Novorossiya

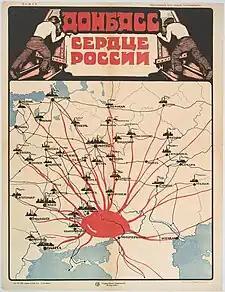
Soviet Russian poster from 1921 — "Donbas is the heart of Russia".

Many of the cities that were founded (most of these cities were expansions of older settlements) during the imperial period are major cities today.